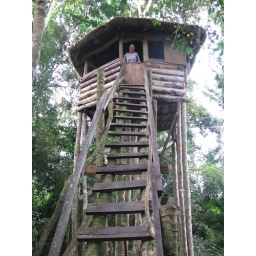
Our tree house in Kibale Forest